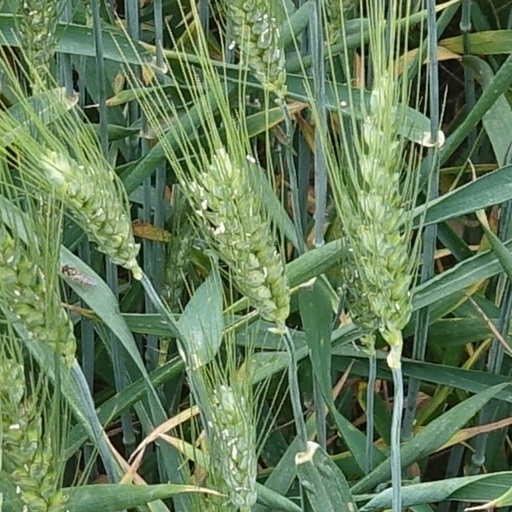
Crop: wheat